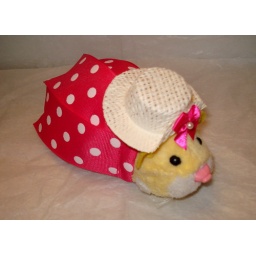
All for sale on ebay! search in ebay's search box: Zhu Zhu pink polka hat Great Prices!!! Fast Shipping!!